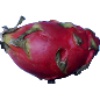
Label: Pitahaya Red 1